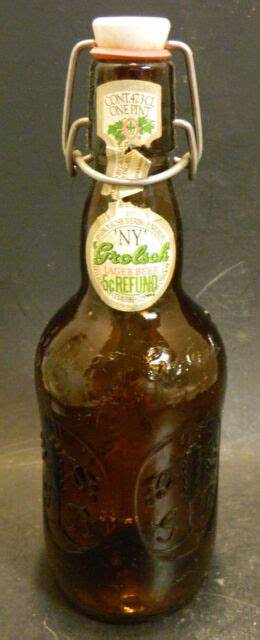
Waste category: glass